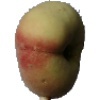
Label: Peach Flat 1